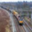
Label: train